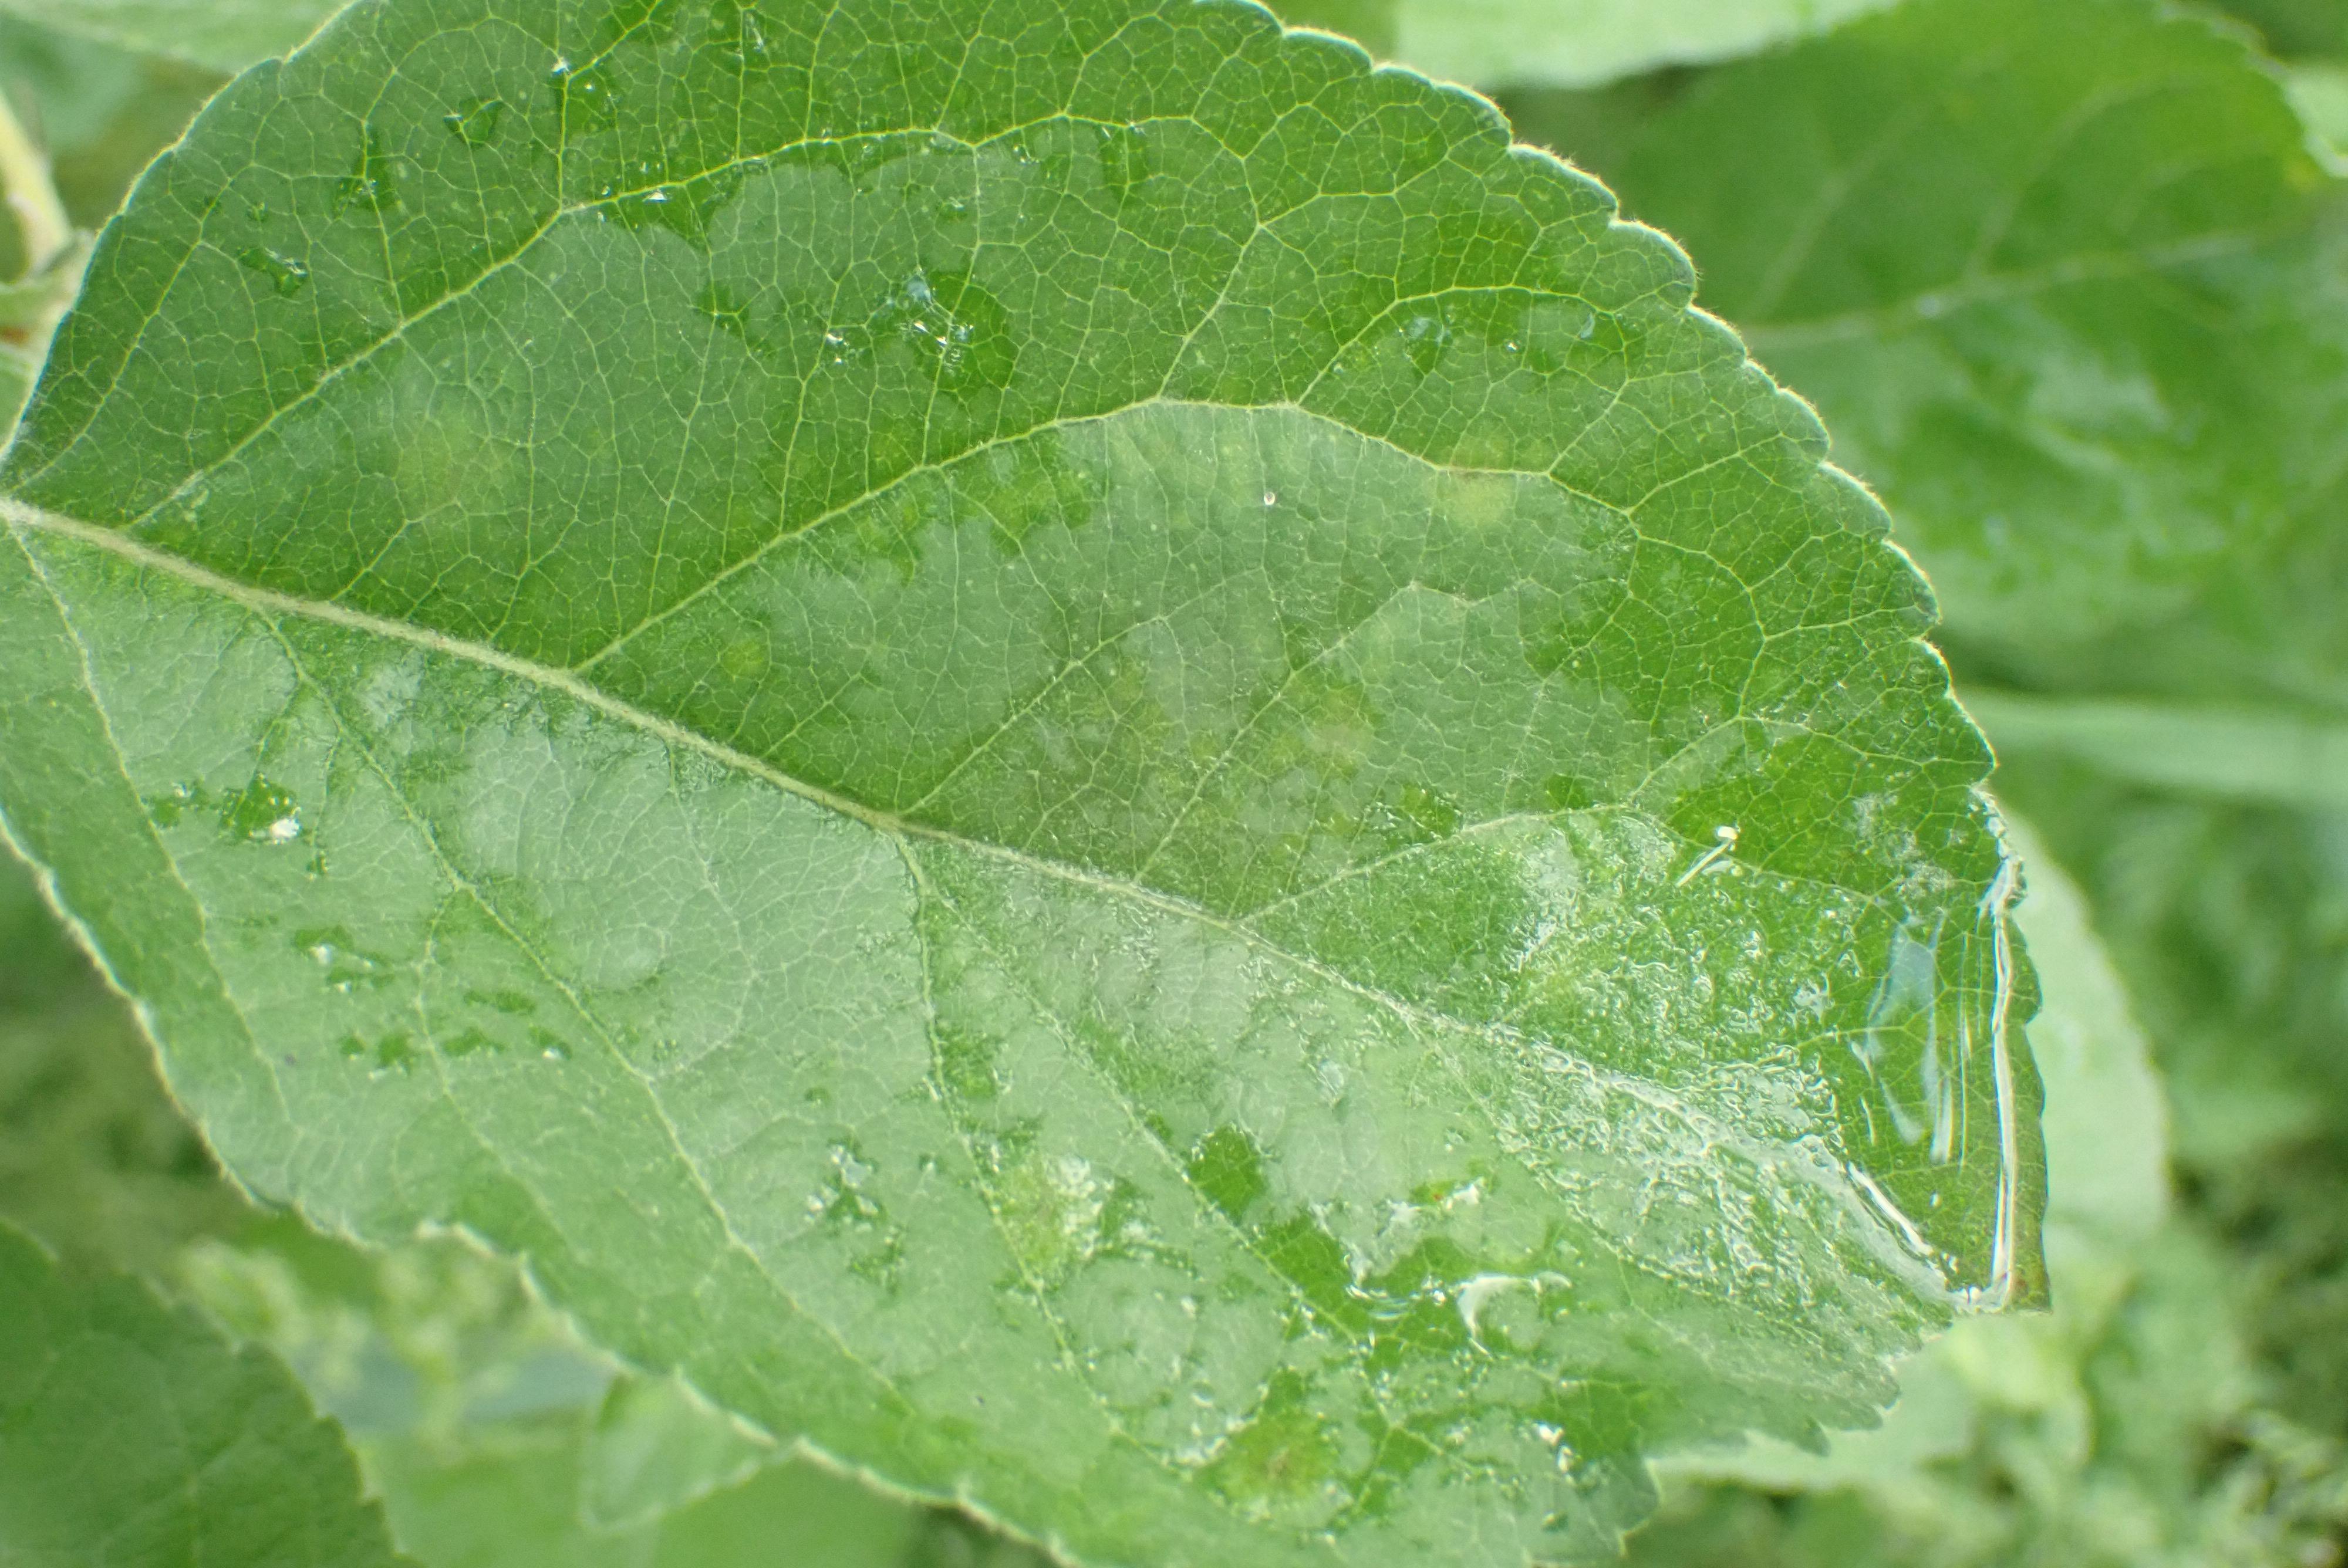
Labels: scab